Basque derby

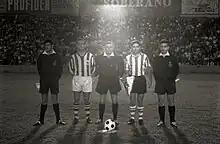
Basque derby at Atotxa, 1965

The top scorers in the fixture are Athletic's Zarra and Real's Jesús María Satrústegui, both on 14, with Zarra's all scored in the league and "Satrus" with 13 in the league and one in the cup. Dani has 13, with nine of those in the league.